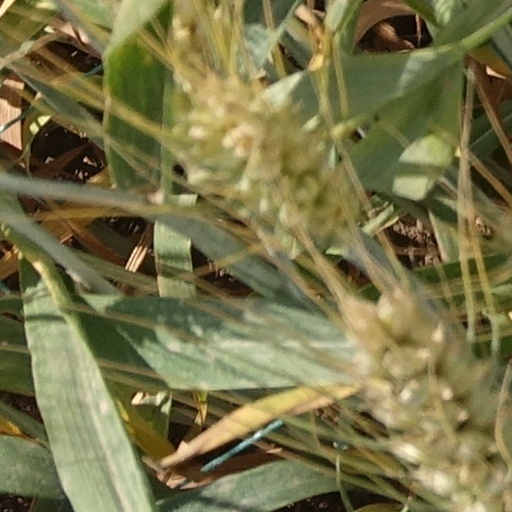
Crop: wheat